General Airborne Transport XCG-16

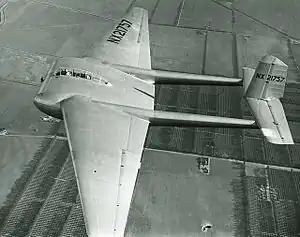
The XCG-16 flying over Ohio.

The XCG-16 was a military transport/assault glider ordered by the United States Army Air Forces (USAAF), from General Airborne Transport Co., for competition against the Waco CG-13A at Wright Field. The XCG-16’s preferred tow aircraft was the Lockheed Model 18 Lodestar.